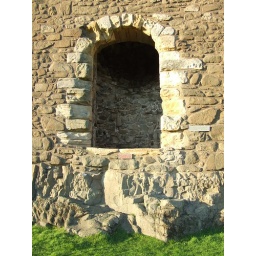
As per usual with old Scottish castles it was above ground level and originally cannected by a wooden stairway.